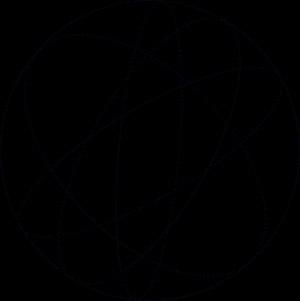
En mathématiques, et plus précisément en géométrie, le théorème de Ménélaüs, dû à Ménélaüs d'Alexandrie, précise les relations existant entre des longueurs découpées dans un triangle par une sécante. Il en existe une version plane et une version pour le triangle sphérique.